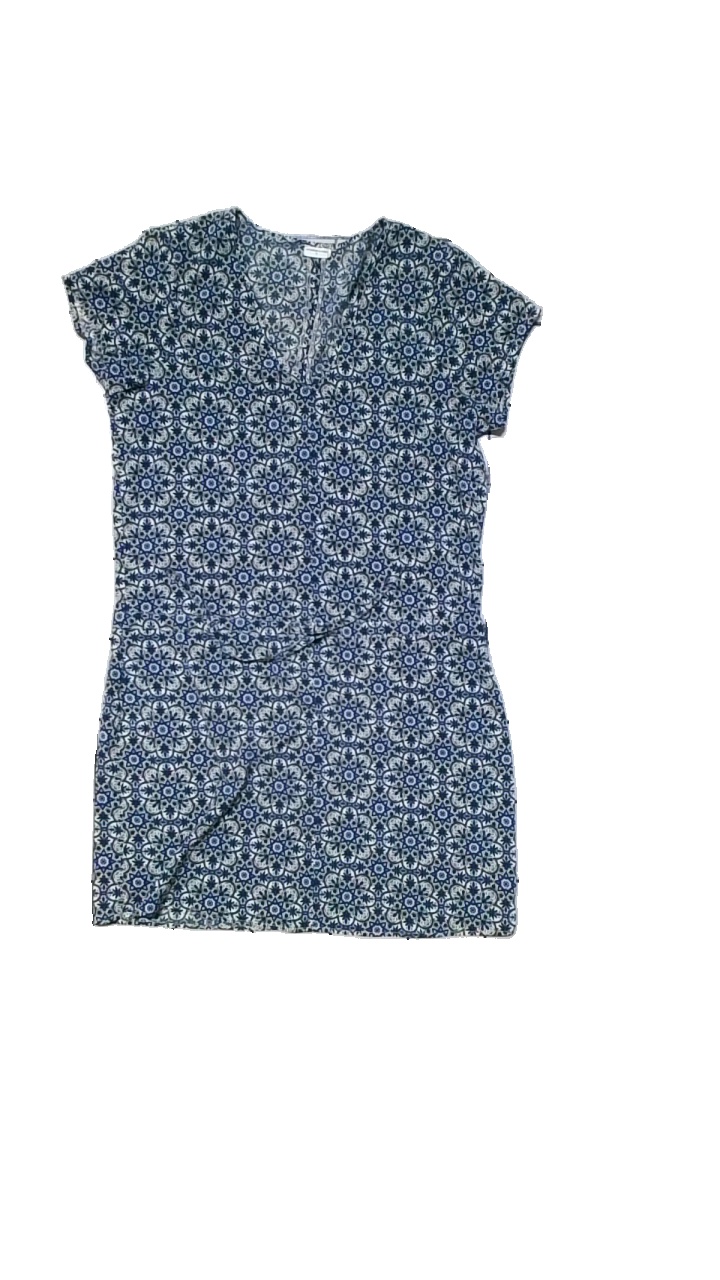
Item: Dress (Ladies)
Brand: Jacqueline De Yong
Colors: Blue, Black, Multicolor
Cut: Regular, V-collar
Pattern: Other
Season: Summer
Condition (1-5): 4
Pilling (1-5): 4
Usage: Reuse
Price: <50